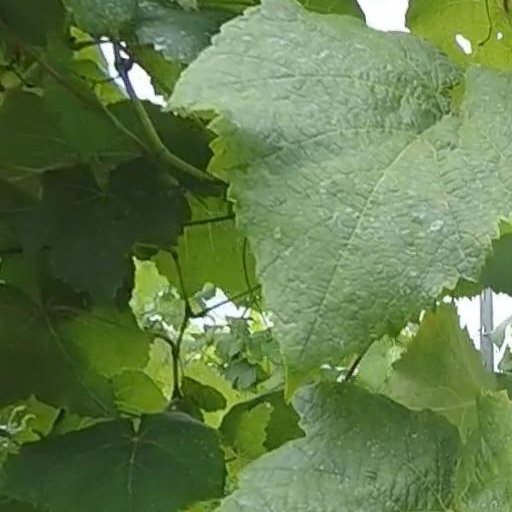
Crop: grape